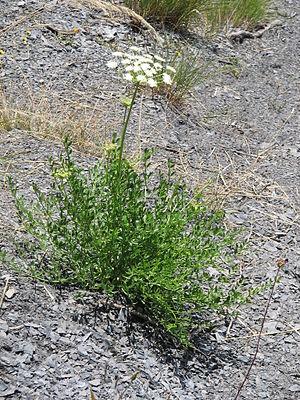
Laser de France